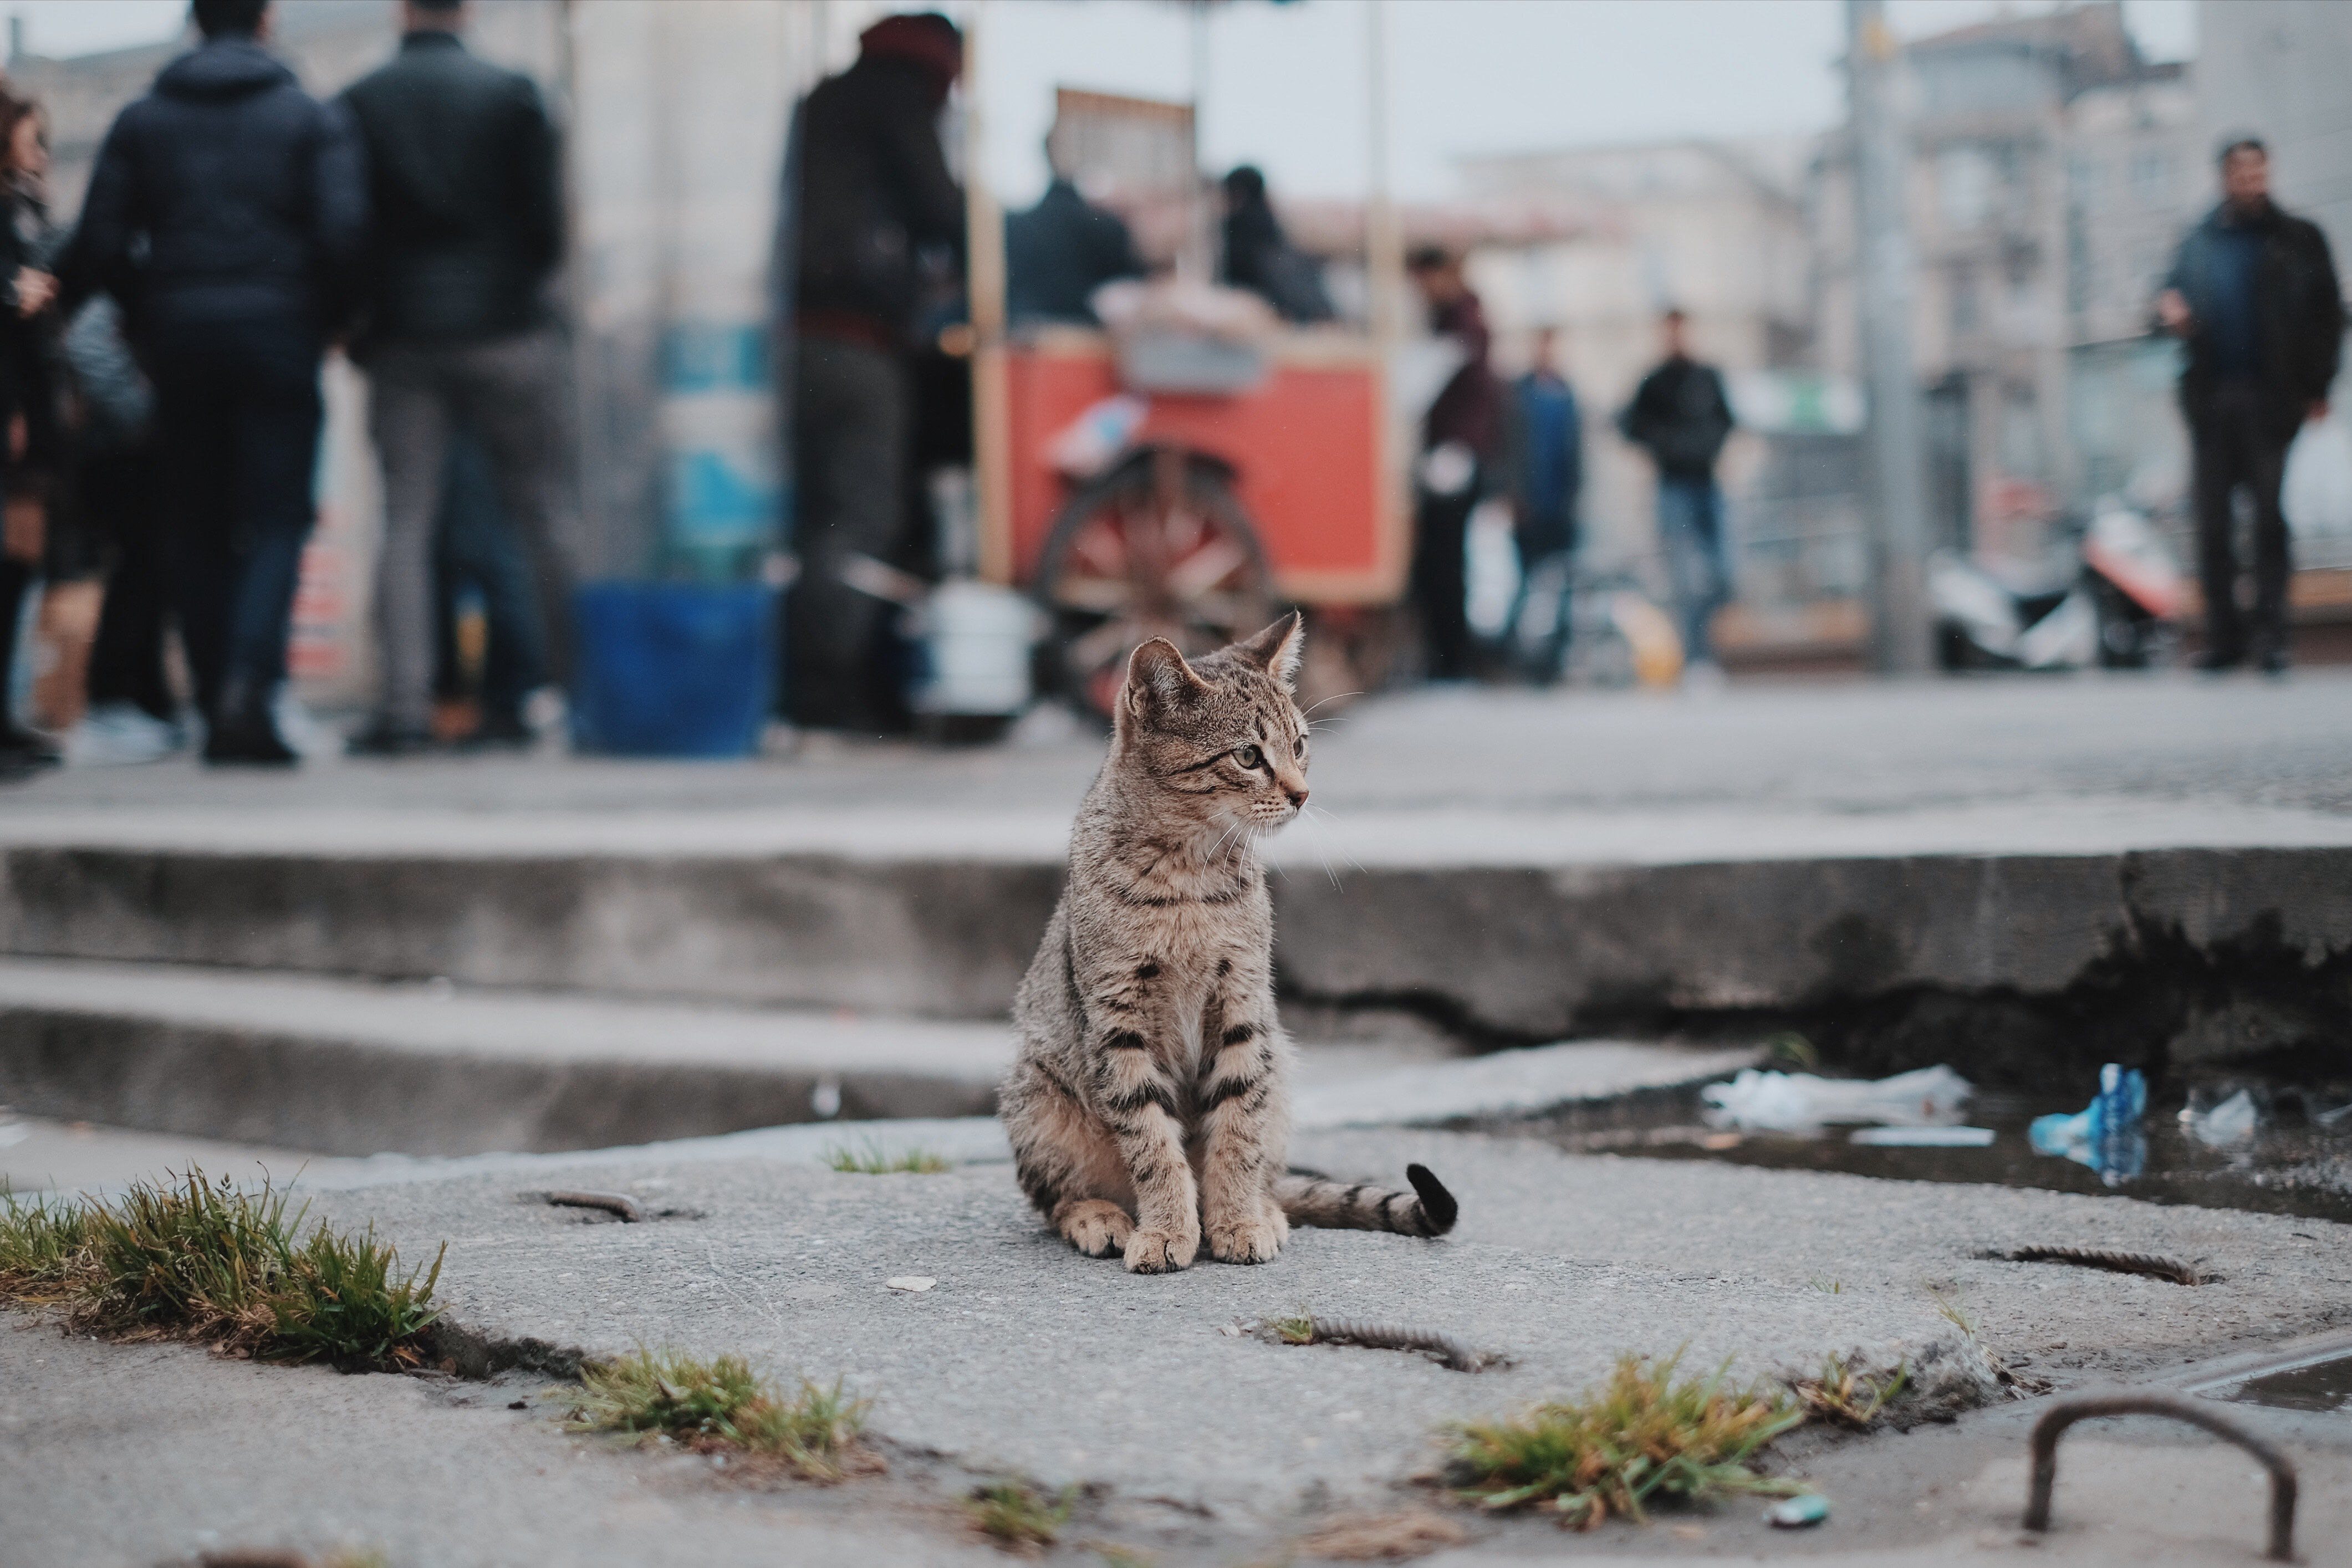
road, street, sidewalk, pavement, kitten, cat